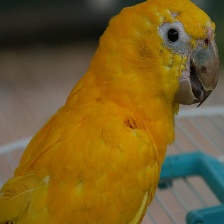
Species: GOLDEN PARAKEET
Scientific name: GUARUBA GUAROUBA